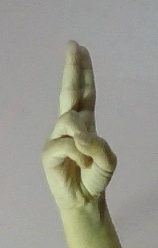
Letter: taa